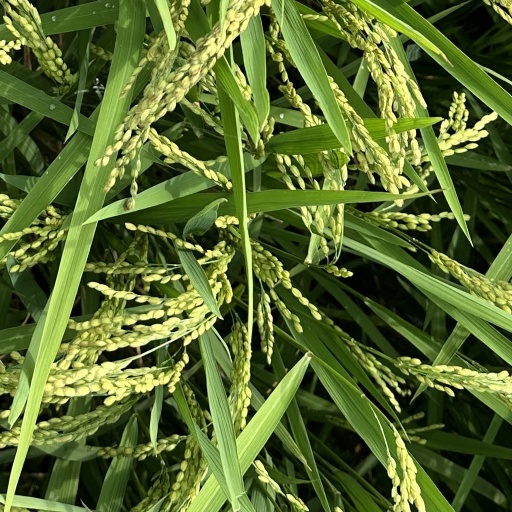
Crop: rice